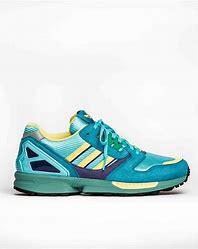
Brand: Adidas
Model: ZX 8000